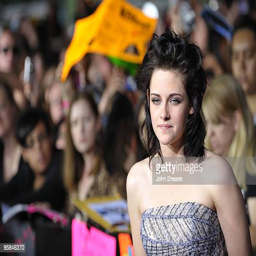
actor arrives at premiere held